Golden Age of Argentine cinema

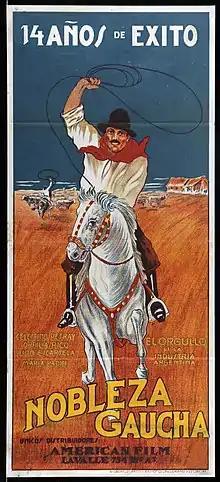
Poster for the 1915 film "Nobleza Gaucha", an illustration of a gaucho riding a horse and swinging a lasso in the air

Argentine cinema is almost as old as cinema in the world. Thomas Edison's first kinetoscopes arrived in Buenos Aires in 1894, but true film projections were only possible thanks to the Lumière brothers' cinematograph, with which a series of presentations were made on 28 July 1896 at the Teatro Odeón. In 1897, the first projectors and cameras—from the Lumière and Gaumont firms—reached the country through Enrique Lepage's photography store, Casa Lepage. Their technician, the French Eugenio Py, became the first person to systematically film in Argentina; he shot the 1897 short "La bandera argentina", a register of the national flag which is generally considered the country's first film. Other authors consider that the first films belong to the German Federico Fignero, who shot different views with a vitascope in 1896, aided by the camarographer José Steimberg. In addition to Lepage and Py, the third figure who dominated film production at this time was the Austrian Max Glücksmann, who was initially an employee of Casa Lepage and later acquired the firm in 1908. The works of these early years of Argentine cinema correspond to actuality films. As noted by historian José Agustín Mahieu, this stage of national cinema "naively discovers the magic of movement, the direct capture of the landscape, of the event. The camera is still a primary eye planted in front of the facts. Over any other concern (artistic or cultural) prevails the technical curiosity, the exploration of a tool that is just beginning to be known." Thus, a small-scale commercial exploitation began, with the Casa Lepage offering projectors and films to restaurants, cafes or other entertainment venues. The company dominated the country's film production for a decade, dedicating to filming curiosities and current events such as official state visits, festivities and tourist sights. In 1900, the first movie theater, the Salón Nacional, was inaugurated, and soon more venues dedicated to the projection of films were opened.